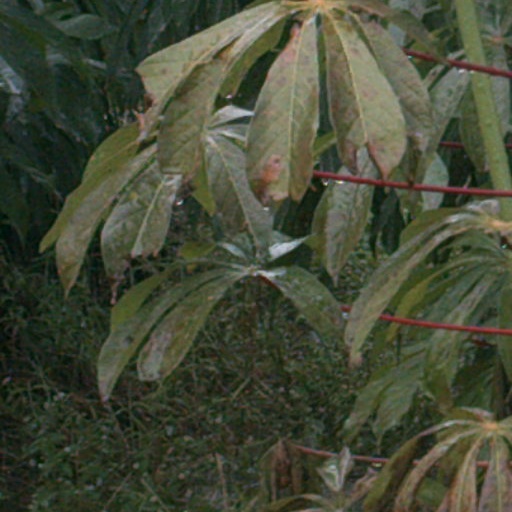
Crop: cassava